Baháʼí Faith in Asia

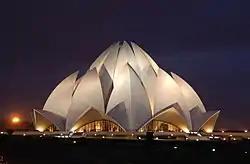
The Baháʼí House of Worship in New Delhi.

The roots of the Baháʼí Faith in India go back to the first days of the religion in 1844. A researcher, William Garlington, characterized the 1960s until present as a time of "Mass Teaching". He suggests that the mentality of the believers in India changed during the later years of Shoghi Effendi's ministry, when they were instructed to accept converts who were illiterate and uneducated. The change brought teaching efforts into the rural areas of India, where the teachings of the unity of humanity attracted many people from lower castes. According to the 2005 Association of Religion Data Archives data there are close to some 1,880,000 Baháʼís; however, the 2011 Census of India recorded only 4,572. The Baháʼí community of India claims a Baháʼí population of over 2 million, the highest official Baháʼí population of any country.